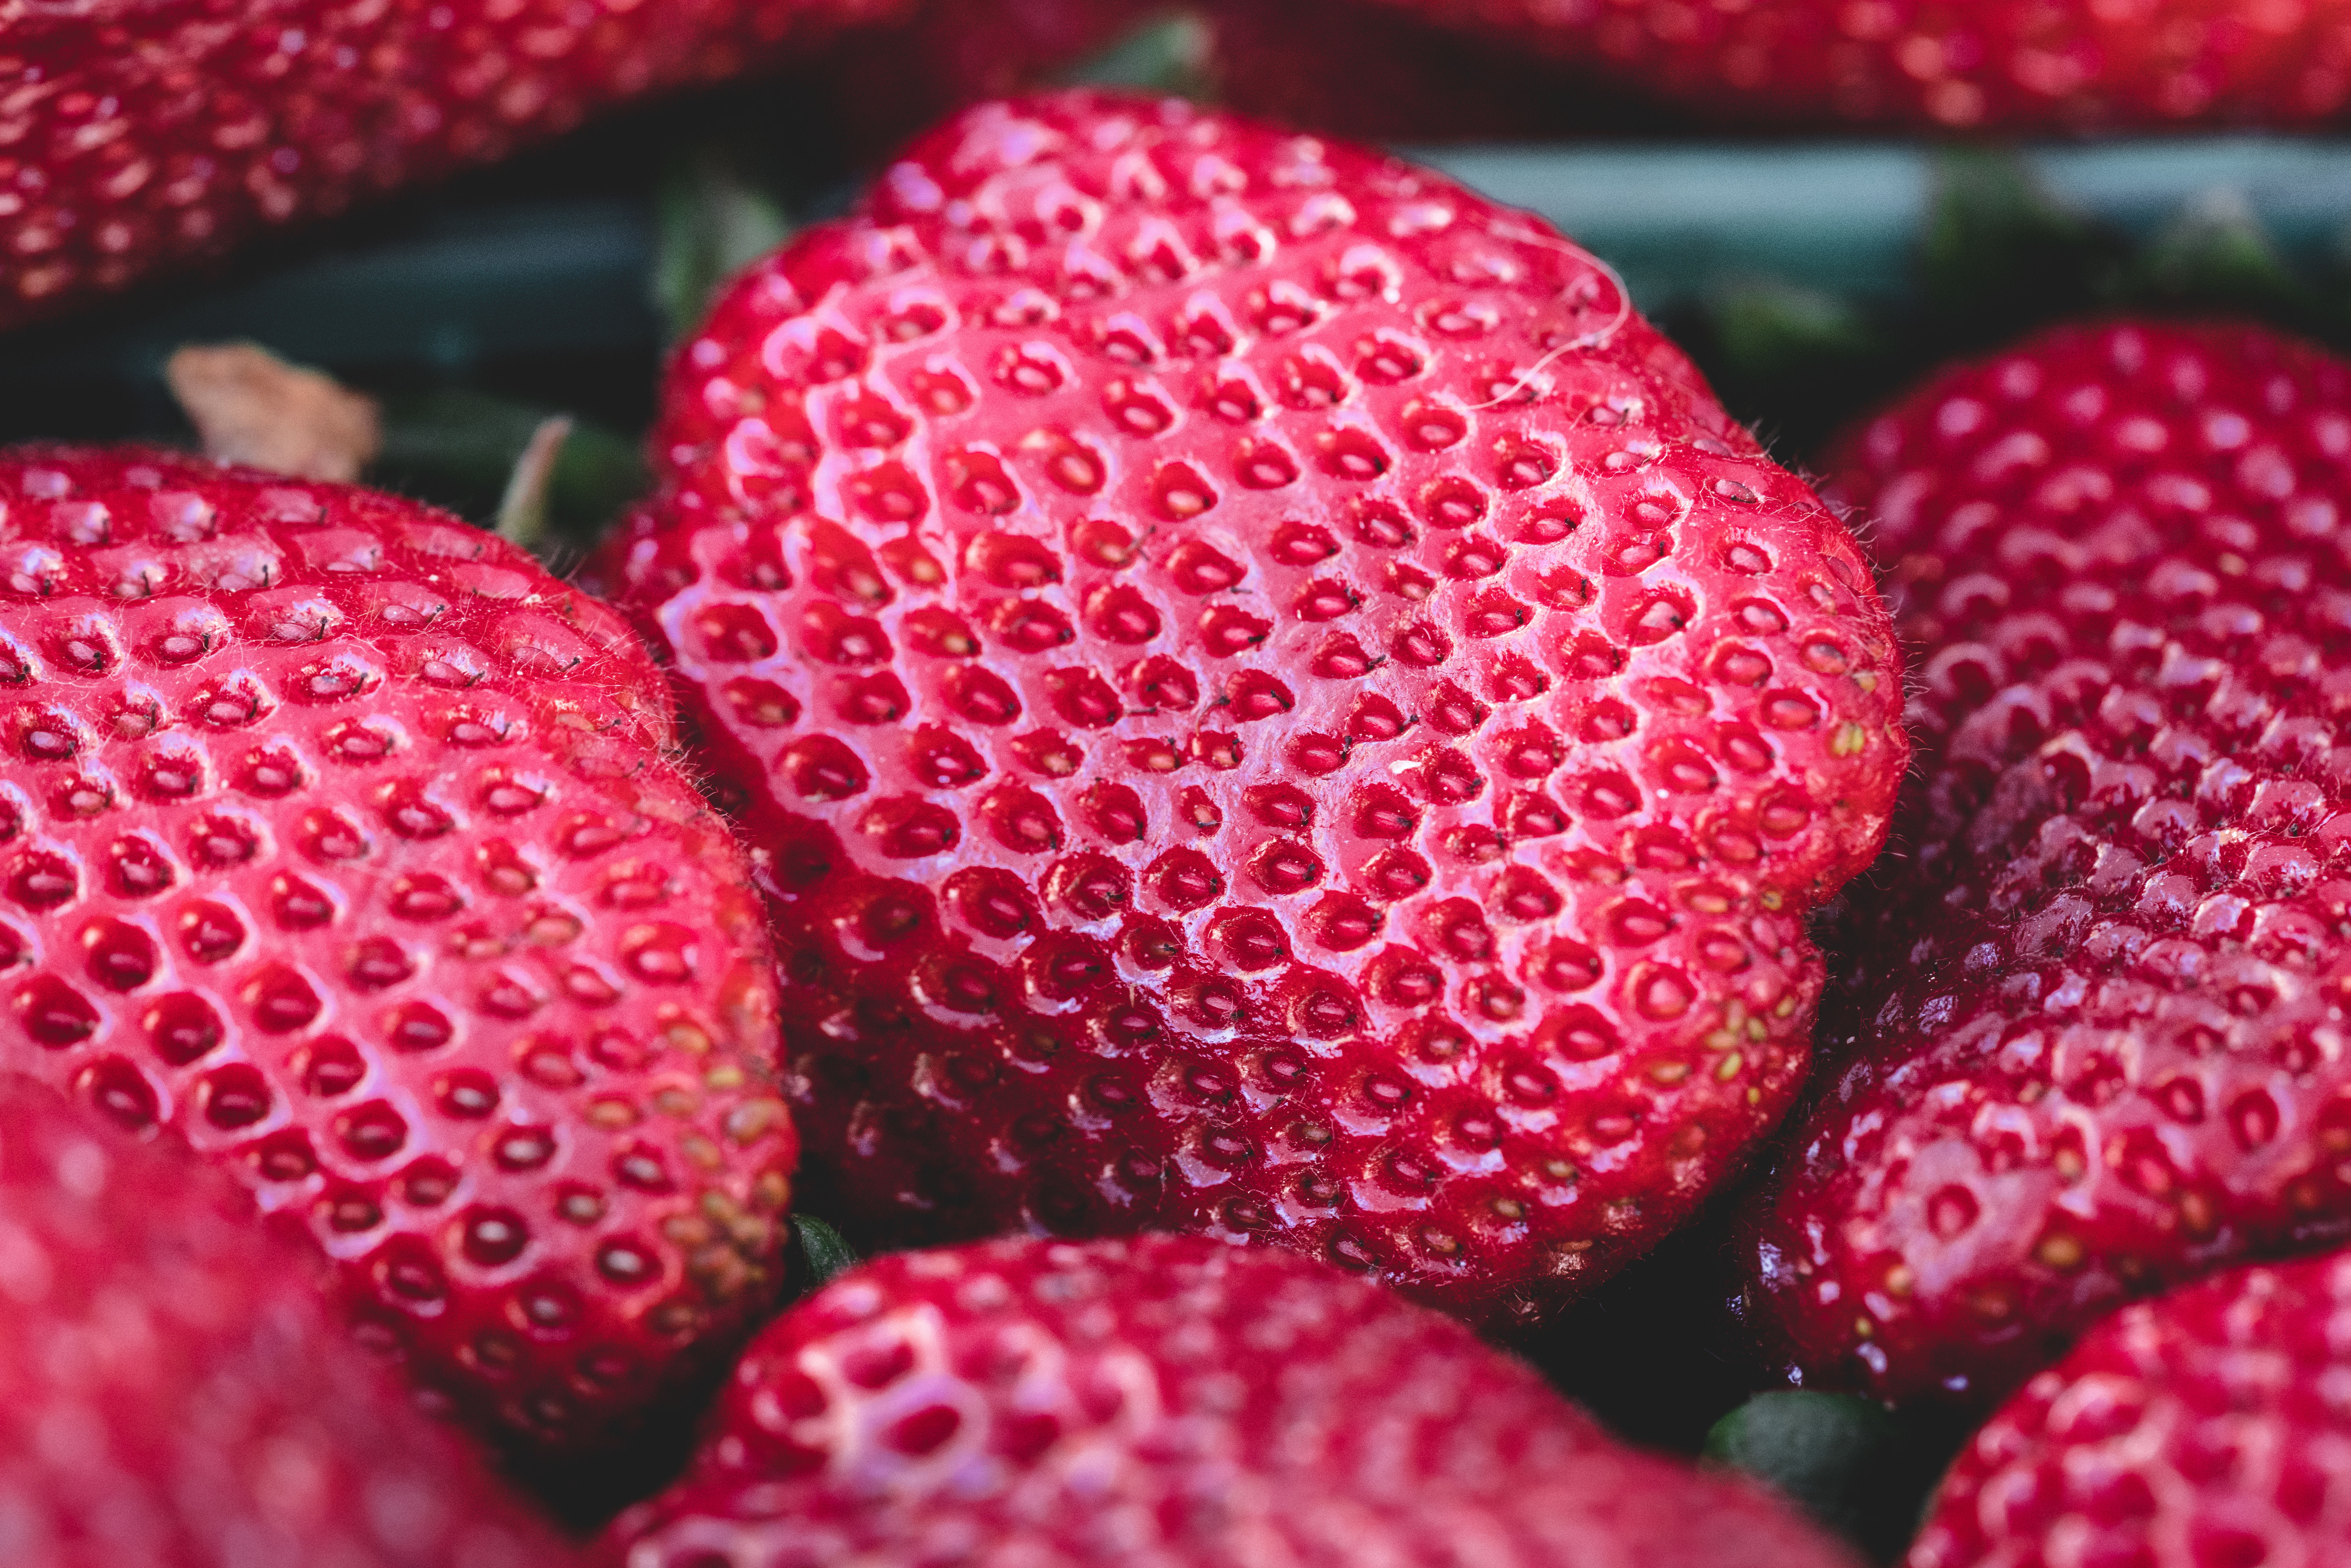
plant, raspberry, fruit, berry, sweet, petal, food, red, produce, agriculture, healthy, delicious, strawberry, close up, tasty, vibrant, strawberries, organic, myrica rubra, frutti di bosco, loganberry